A Game of Thrones (role-playing game)

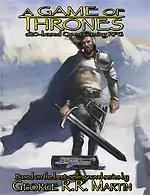
Core book

A Game of Thrones is a role-playing game produced by Guardians of Order based on the "A Song of Ice and Fire" fantasy series by George R. R. Martin.